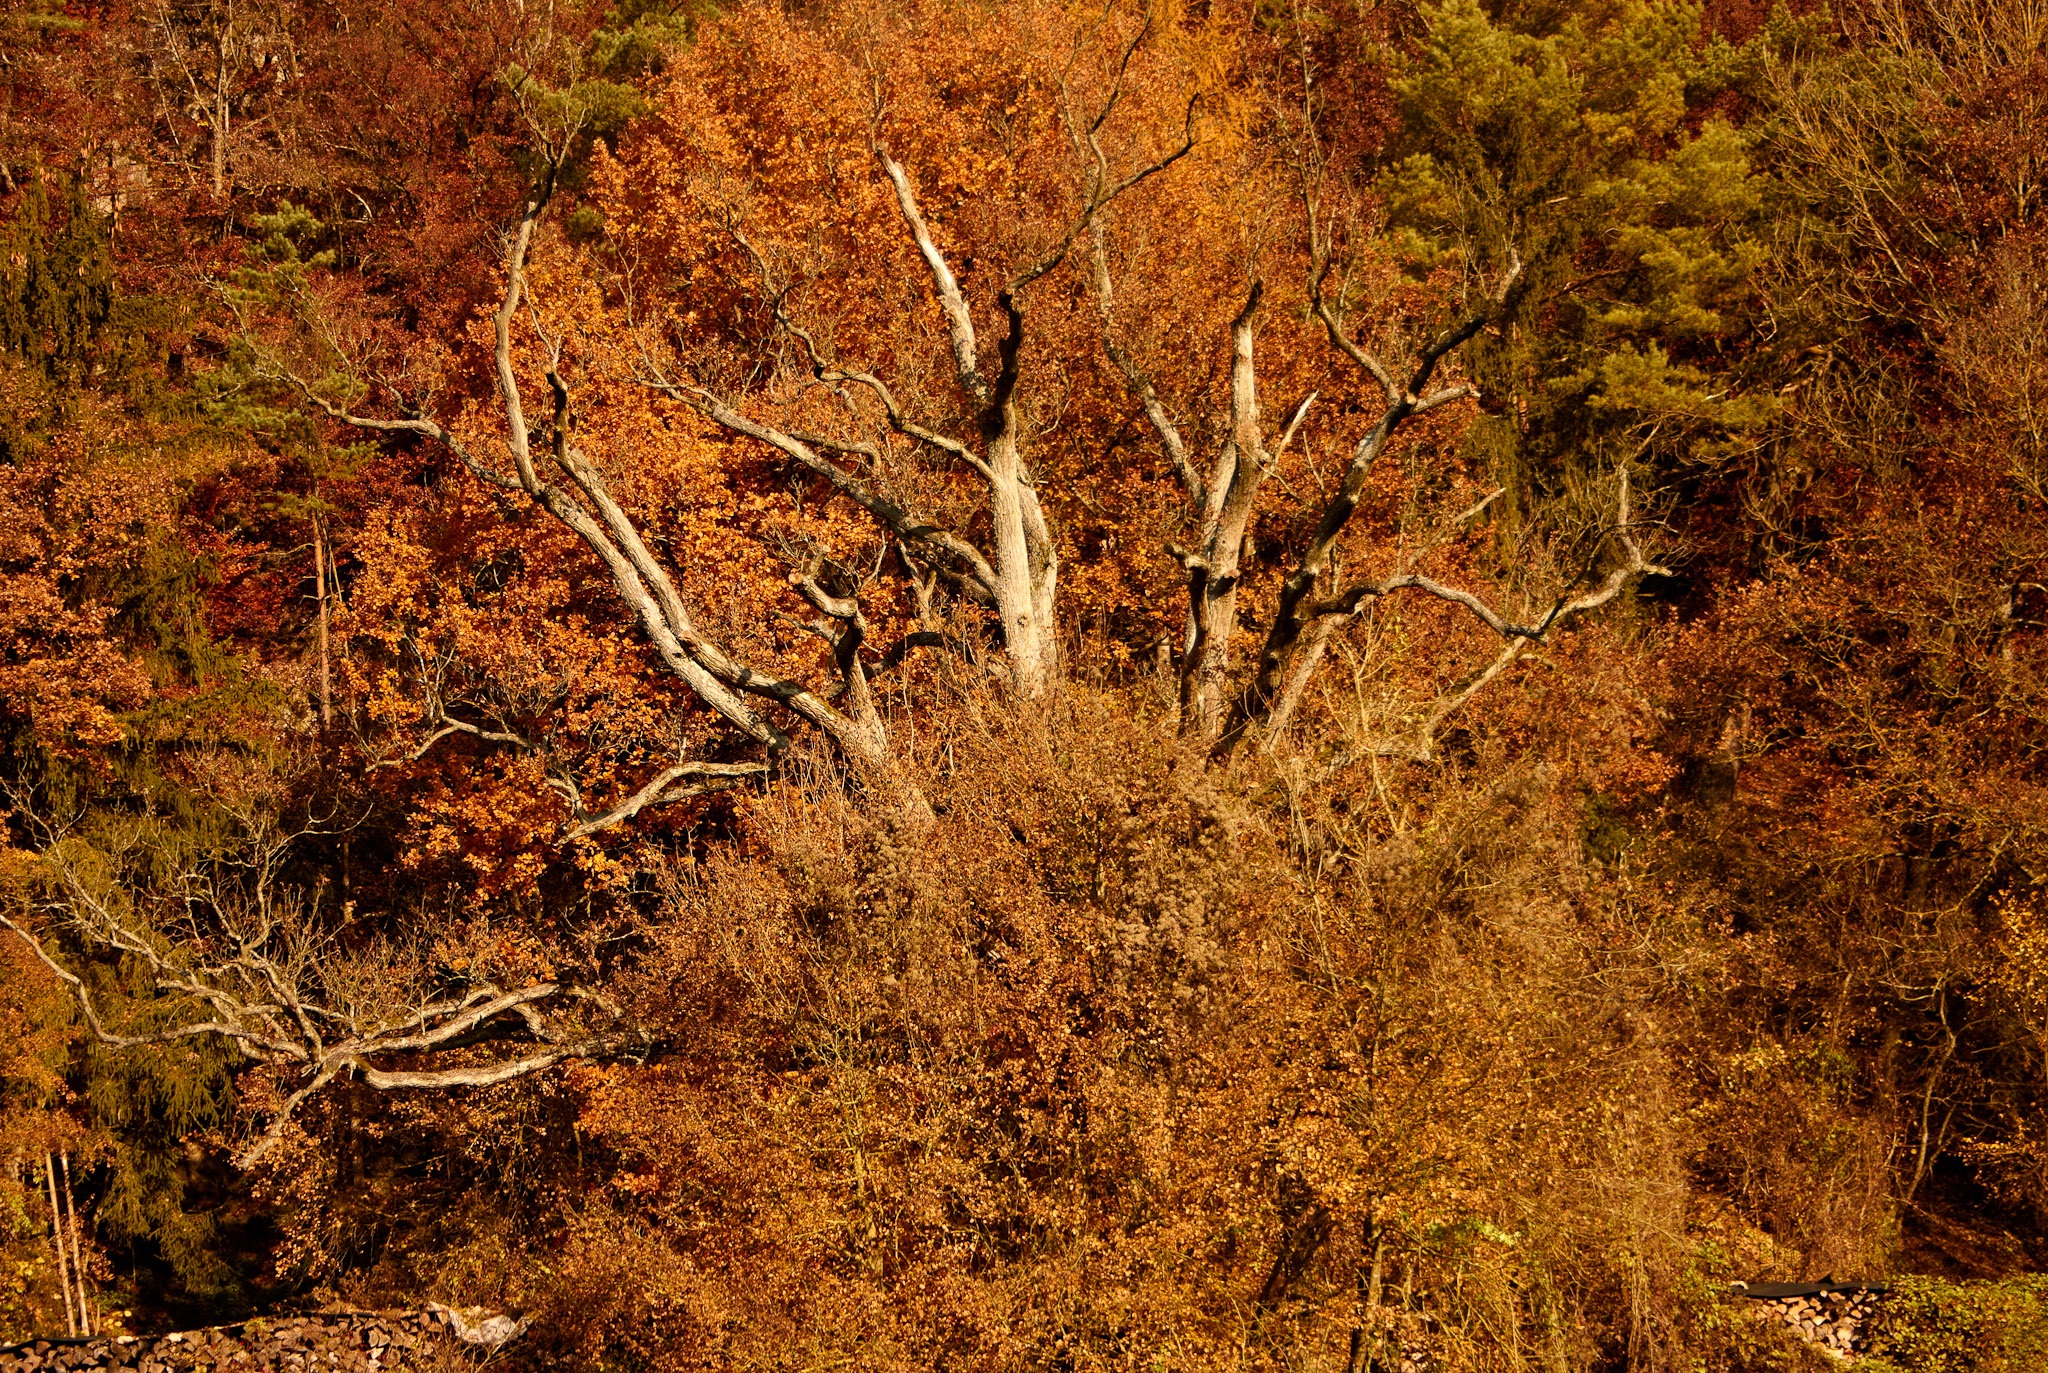
habitat, nature, tree, wilderness, natural environment, plant, ecosystem, autumn, leaf, woodland, season, forest, woody plant, branch, land plant, wildlife, deciduous